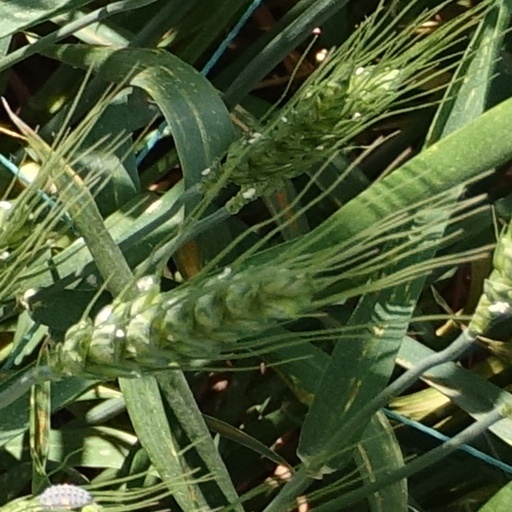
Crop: wheat